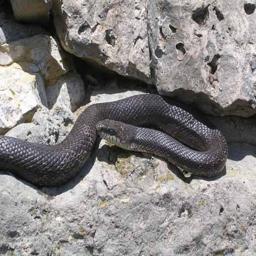
Animal: snakes